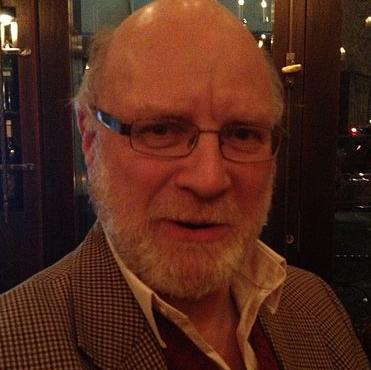
Age: 56